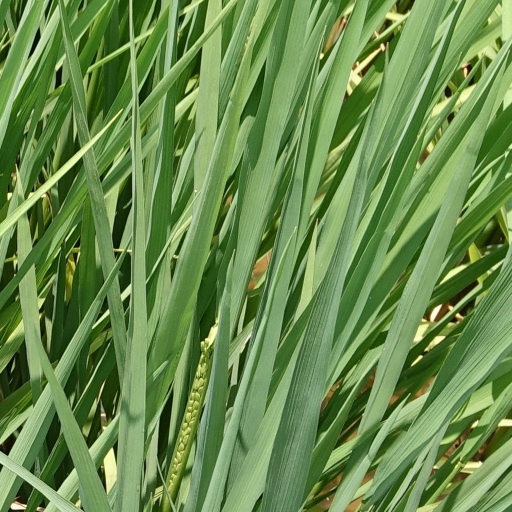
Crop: rice